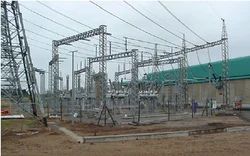
Label: Switch_Yard_Structures